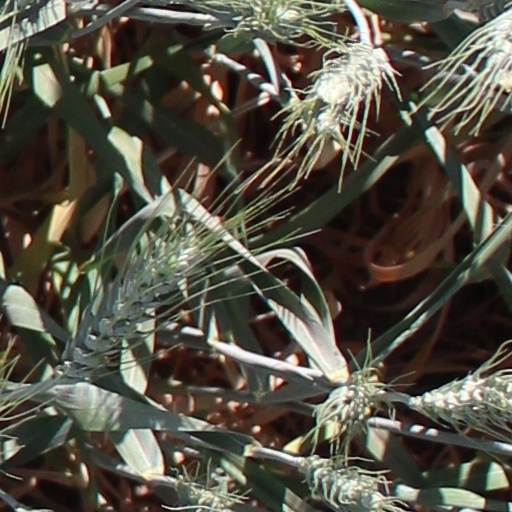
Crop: wheat